Josecarlos Van Rankin

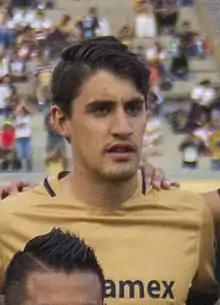
Van Rankin with UNAM in 2016

Josecarlos Van Rankin Galland (born 14 May 1993) is a former Mexican professional footballer who played as a right-back.